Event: Nepal Earthquake
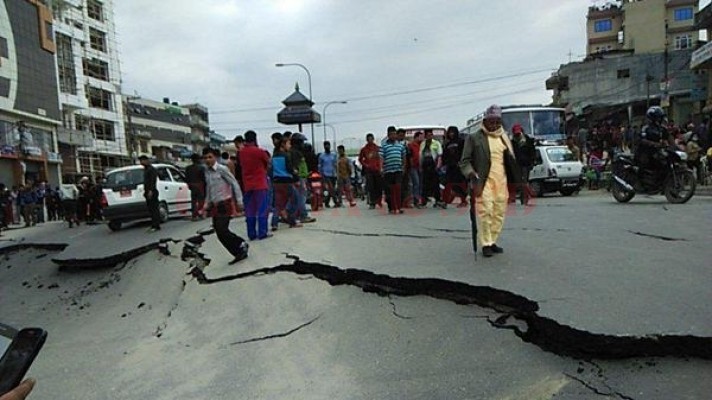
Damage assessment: damage